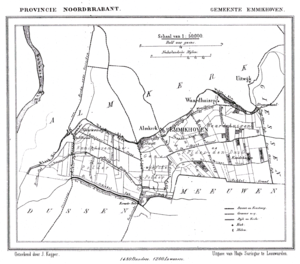
Emmikhoven en Waardhuizen où Emmikhoven c.a. est une ancienne commune néerlandaise de la province du Brabant-Septentrional.